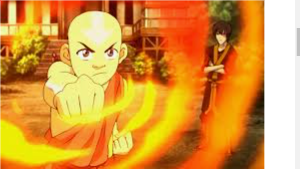
Portrait style: Cartoon Portrait